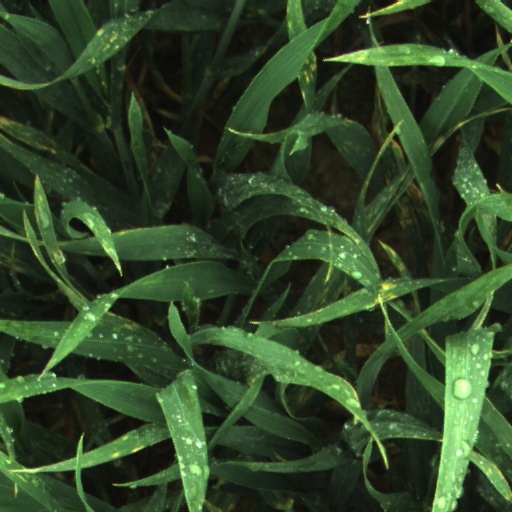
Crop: wheat